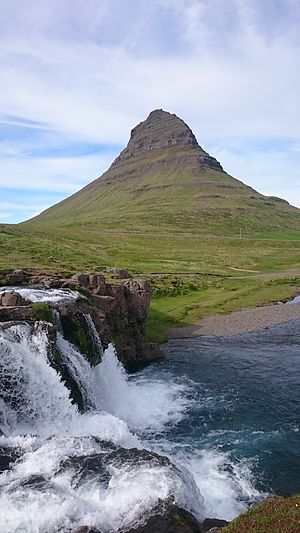
Kirkjufell
Kirkjufell i 2015
Kirkjufell er et 463 m højt bjerg på den nordlige kyst af Islands Snæfellsnes halvø, nær byen Grundarfjörður. Det kaldes også Sukkertoppen.